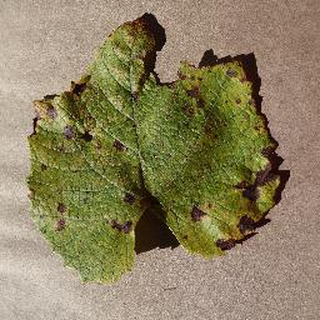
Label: grape_leaf_blight